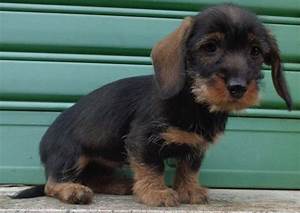
Label: dog